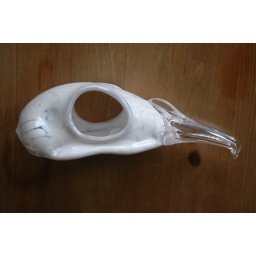
glass handblown and hot-sculpted bird skull made by me